Kantai Collection

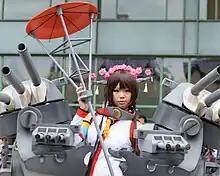
Cosplay of Yamato, based on the Japanese battleship of that name

Due to the high popularity of the game within Japan, game operators created larger numbers of servers in early 2013 to cope with the influx of players. During August 2013, the number of new players spiked by 100,000 people within one week, to a total of 600,000 people, with 350,000 daily active players. By September 2013, it was reported that there were more than 800,000 players regularly active. The total number of players broke 1,000,000 on 9 October 2013. As of April 2015, there were 3 million players. One commonly cited explanation behind the success of the game is that players are not forced to spend money to play, unlike other popular Japanese online games; the free-to-play nature of "Kantai Collection" makes in-game purchases optional, and not a necessity. It is estimated that on average, "Kantai Collection" players spend less money on the game compared to the popular Japanese games "Puzzle & Dragons", "The Idolmaster Cinderella Girls" and "Love Live! School Idol Festival".